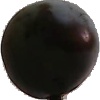
Label: Plum 3